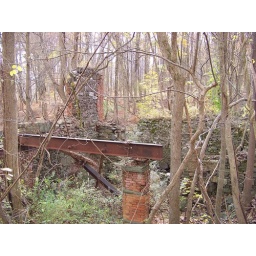
A rusty girder in among the paper mill ruins.